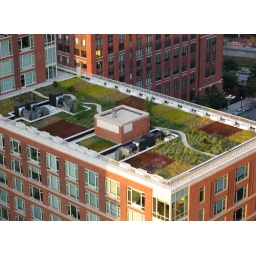
High Line supporters learn about green roofs at the Solaire, a green building in Battery Park City.